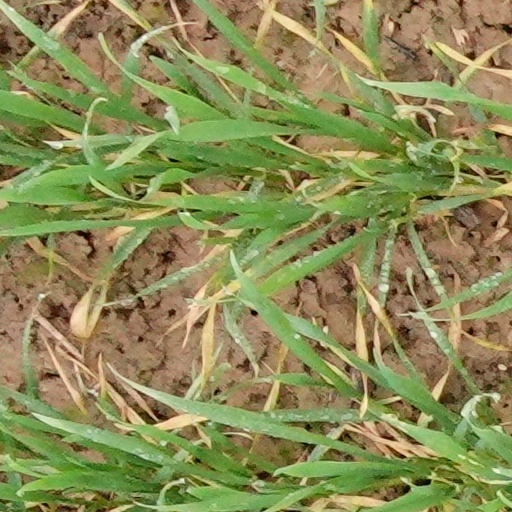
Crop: wheat